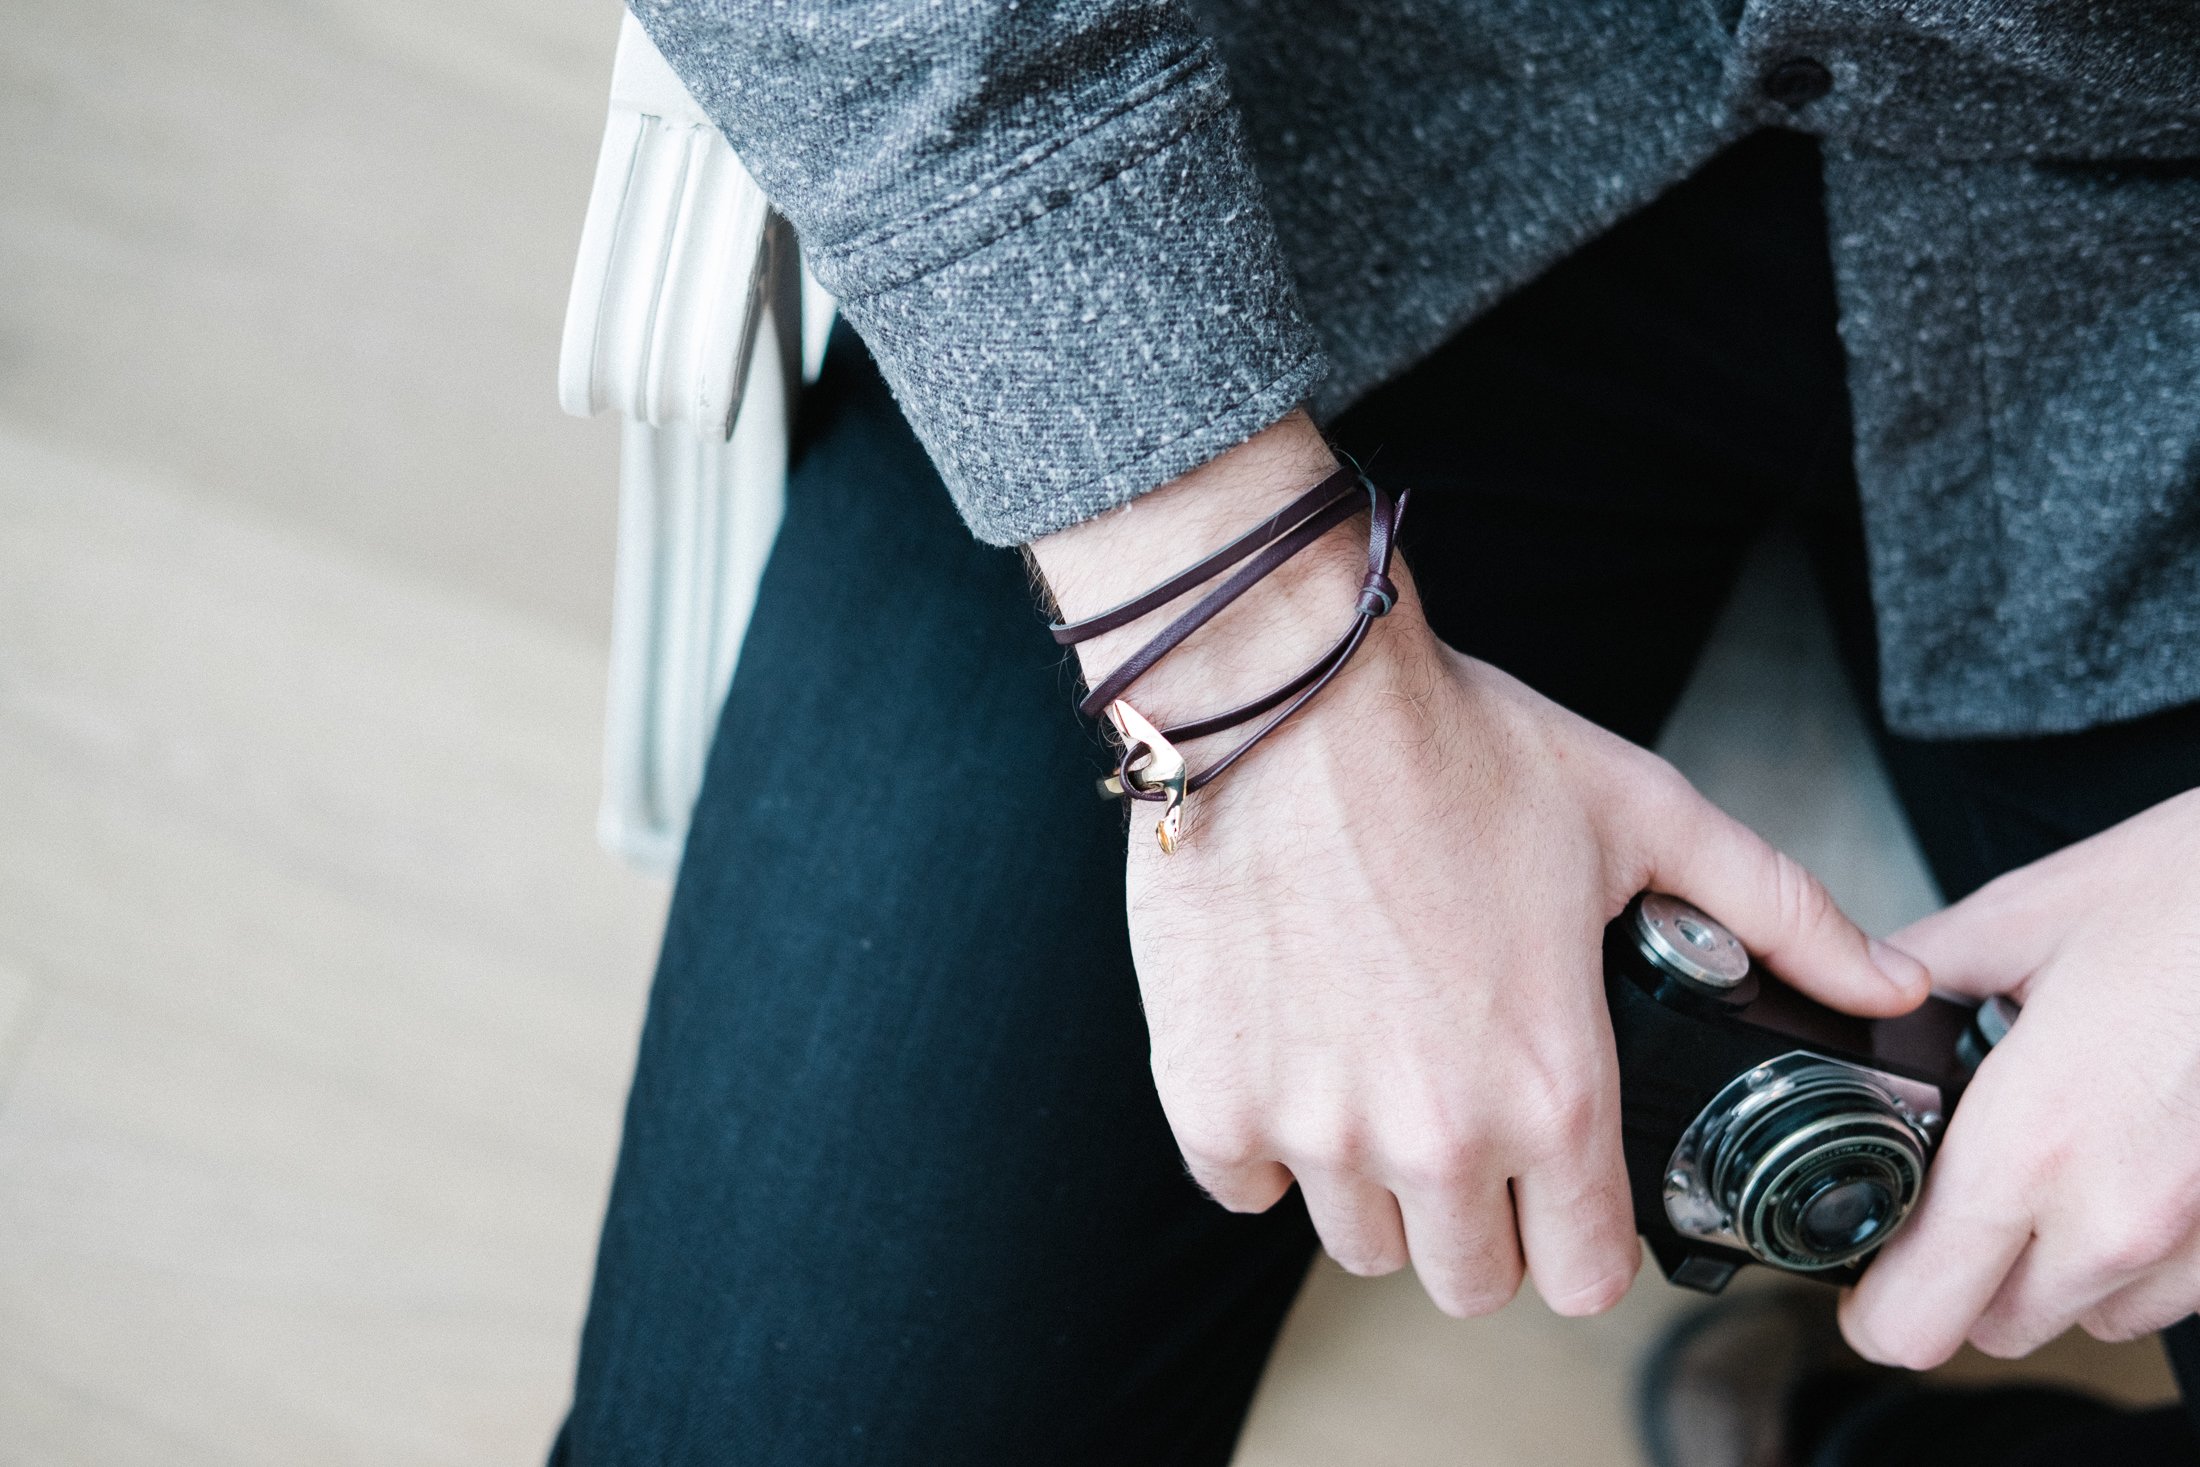
photograph, black, blue, eyewear, jeans, hand, street fashion, arm, leg, footwear, denim, outerwear, fashion accessory, photography, glasses, sunglasses, shoe, dress, jewellery, leather, vision care, wrist, ankle, style, nail